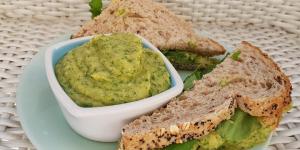
sandwich de hummus vegano